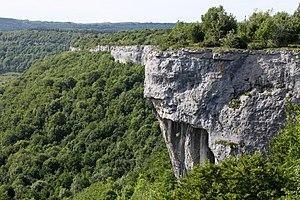
Une partie de la corniche calcaire du ravin de Valbois
La réserve naturelle nationale du ravin de Valbois est une réserve naturelle nationale de France située dans le département du Doubs en région Bourgogne Franche-Comté. Créée en 1983, et occupant une superficie de 235 ha, elle correspond à une reculée jurassienne en bordure de la haute-vallée de la Loue.